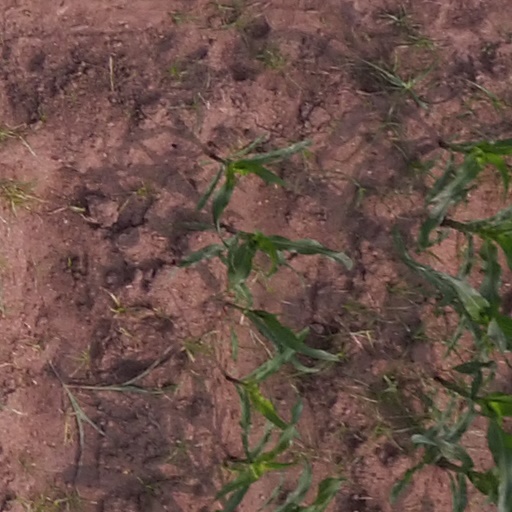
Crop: maize; corn